Mounir Mourad

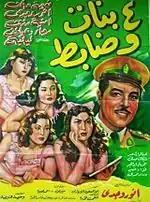

Mourad was one of the most popular composers of film songs of his time and composed music for several popular singers from Egypt in his personal style, often characterised by rapid rhythms. Among these was his music for the 1953 film ‘’Dahab’’, starring and directed by Egyptian actor Anwar Magdi, who was also his sister’s husband. He also composed the music score for the highly successful 1959 film ‘’The Unknown Woman‘’ directed by Mahmoud Zulfikar‘’.’’